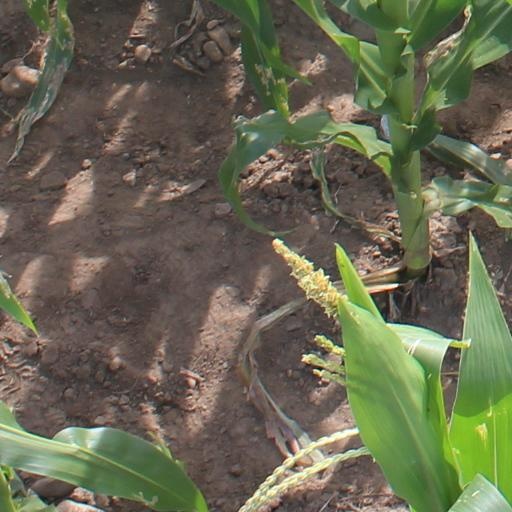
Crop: maize; corn